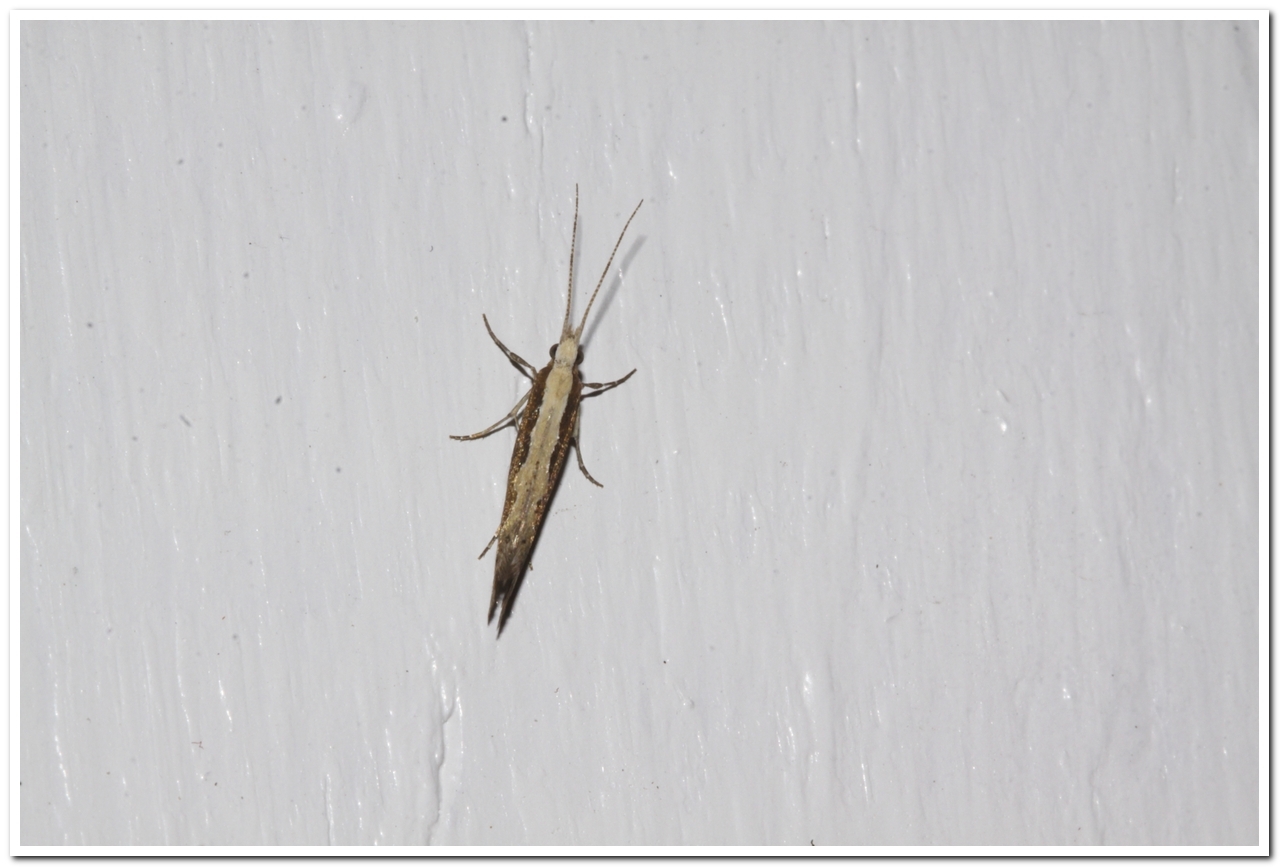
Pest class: diamondback_moth